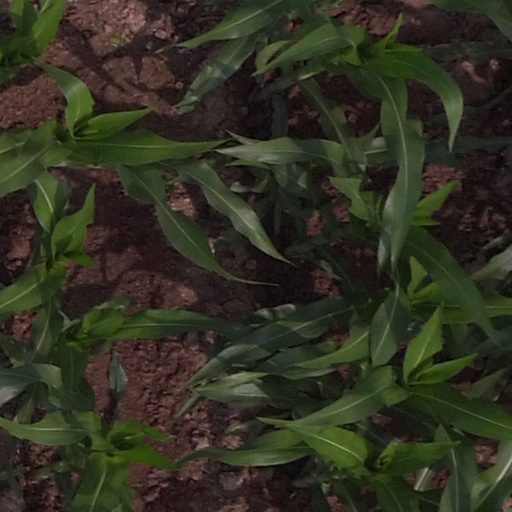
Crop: maize; corn